Royal Aircraft Factory B.E.2

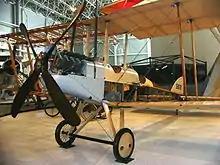
B.E.2c in the Canada Aviation and Space Museum

A B.E.2e was used to conduct the first flight across Australia, flying from Melbourne to Port Darwin. It was piloted by Captain H. N. Wrigley, accompanied by Sergeant A. W. Murphy. The journey, made between 16 November and 12 December 1919, involved a combined 46 hours of flying time.